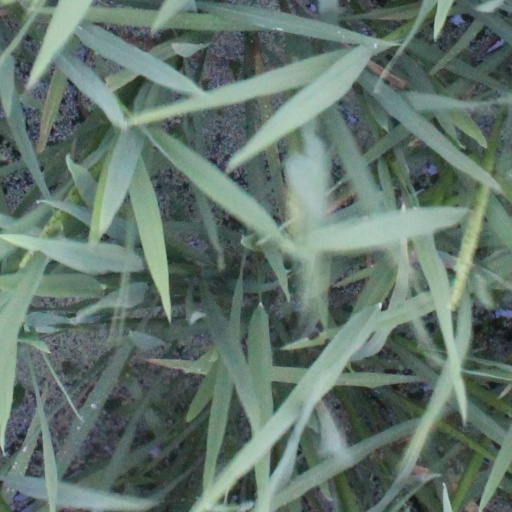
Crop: rice